Frank Conrad

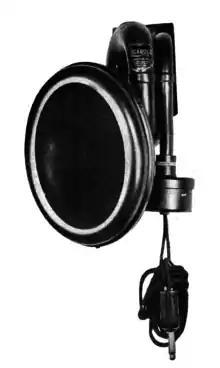
Vocarola loudspeaker, designed by Frank Conrad from an automobile horn

In late 1920, 8XK's entertainment broadcasts would spark Westinghouse's entry into the broadcasting field. The Joseph Horne department store ran daily full-page advertisements in the Pittsburgh papers, and its September 23 placement noted that the store had started selling simple "wireless receiving stations". Then, in the September 29 installment, the ad mentioned that the Horne staff had recently heard an "air concert" from Conrad's station. Upon seeing this latest ad, Westinghouse vice president H. P. Davis immediately began to spearhead the construction of a Westinghouse broadcasting station. His idea was that the company could start selling its own radio receivers to the general public, with the free daily entertainment offered by a broadcasting station stimulating sales.